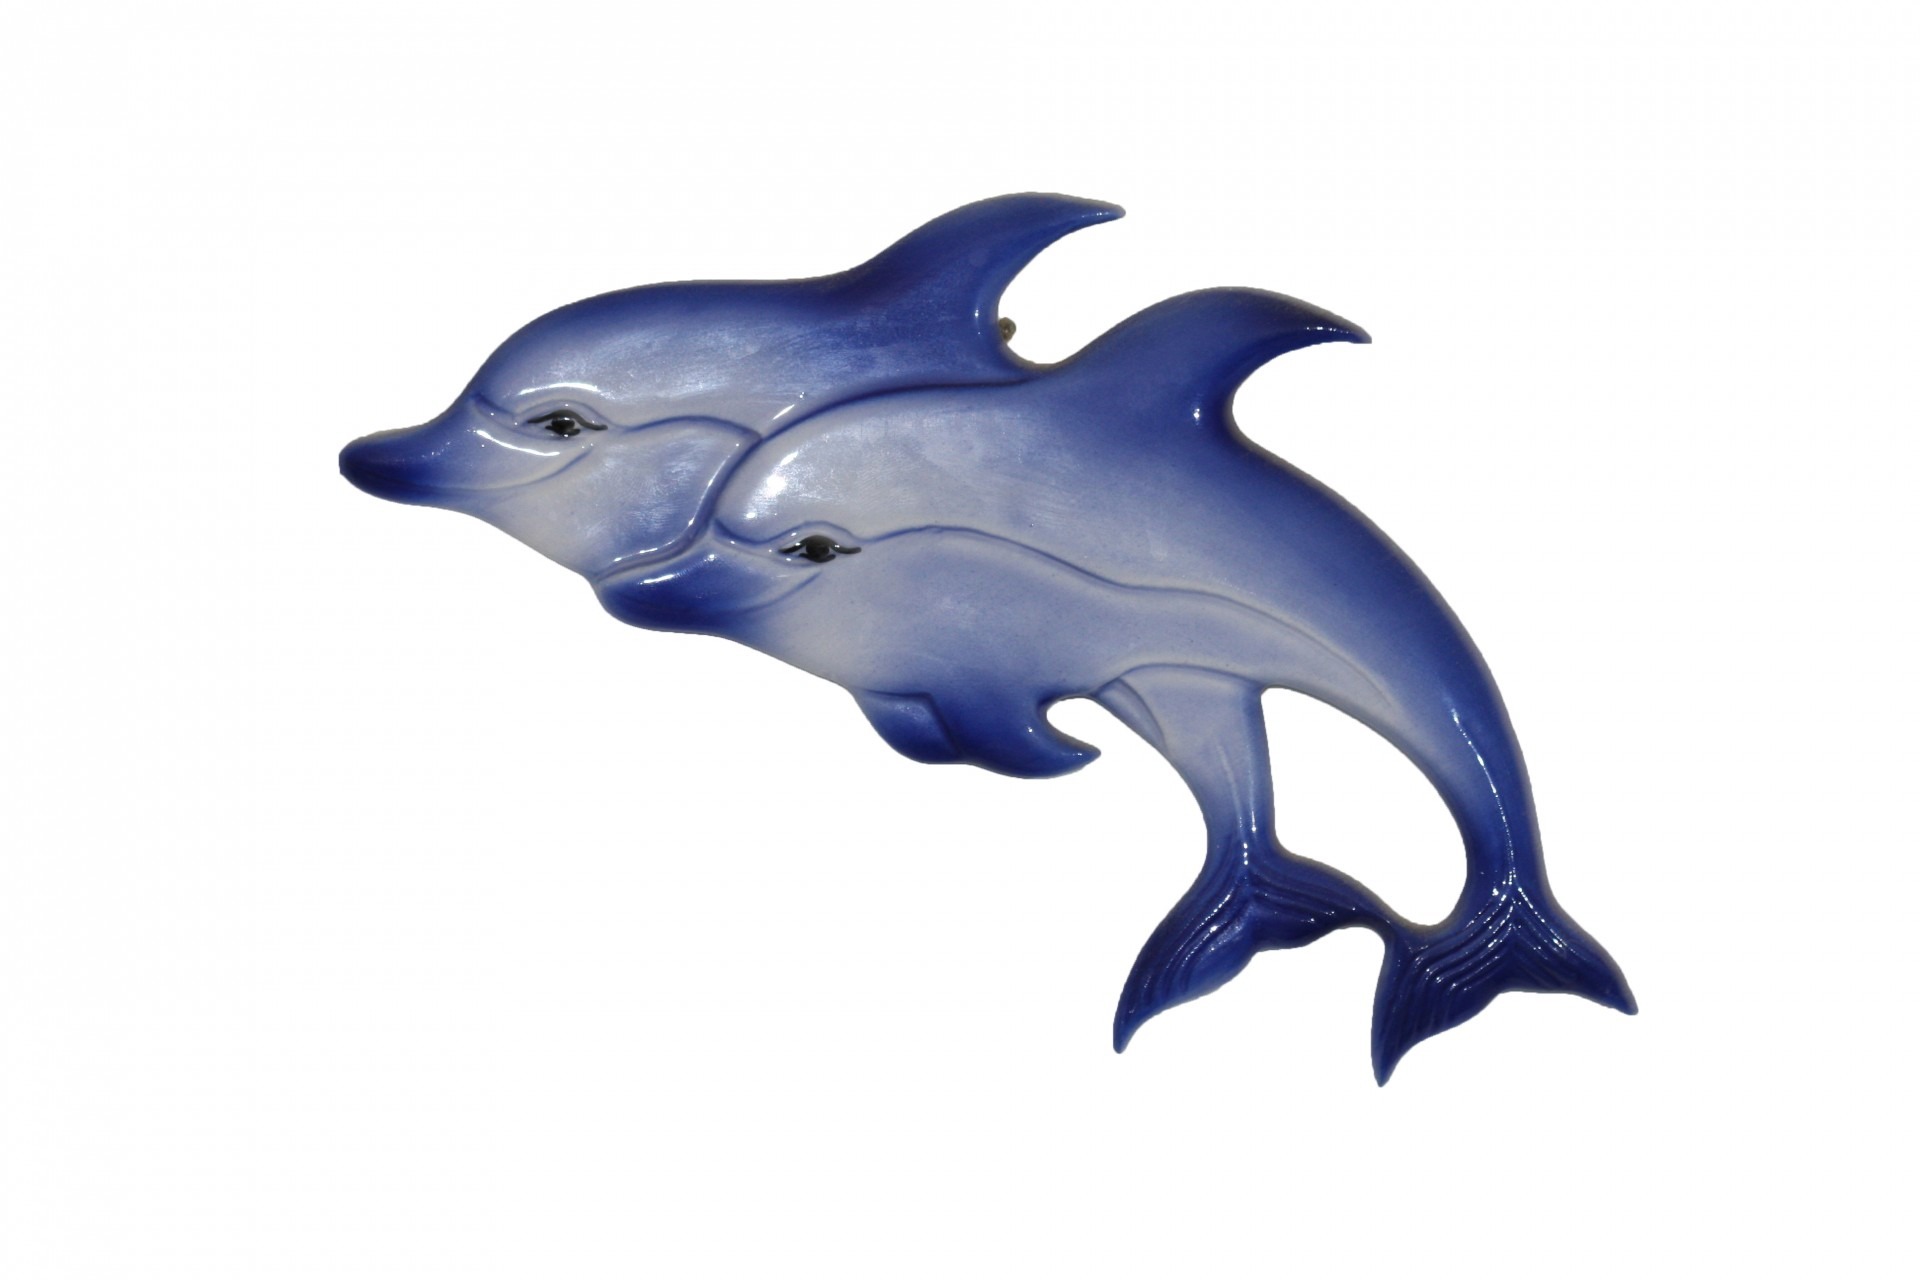
white, isolated, photo, decoration, mammal, blue, ornament, background, illustration, vertebrate, sea life, image, dolphin, dolphins, animal figure, marine mammal, whales dolphins and porpoises